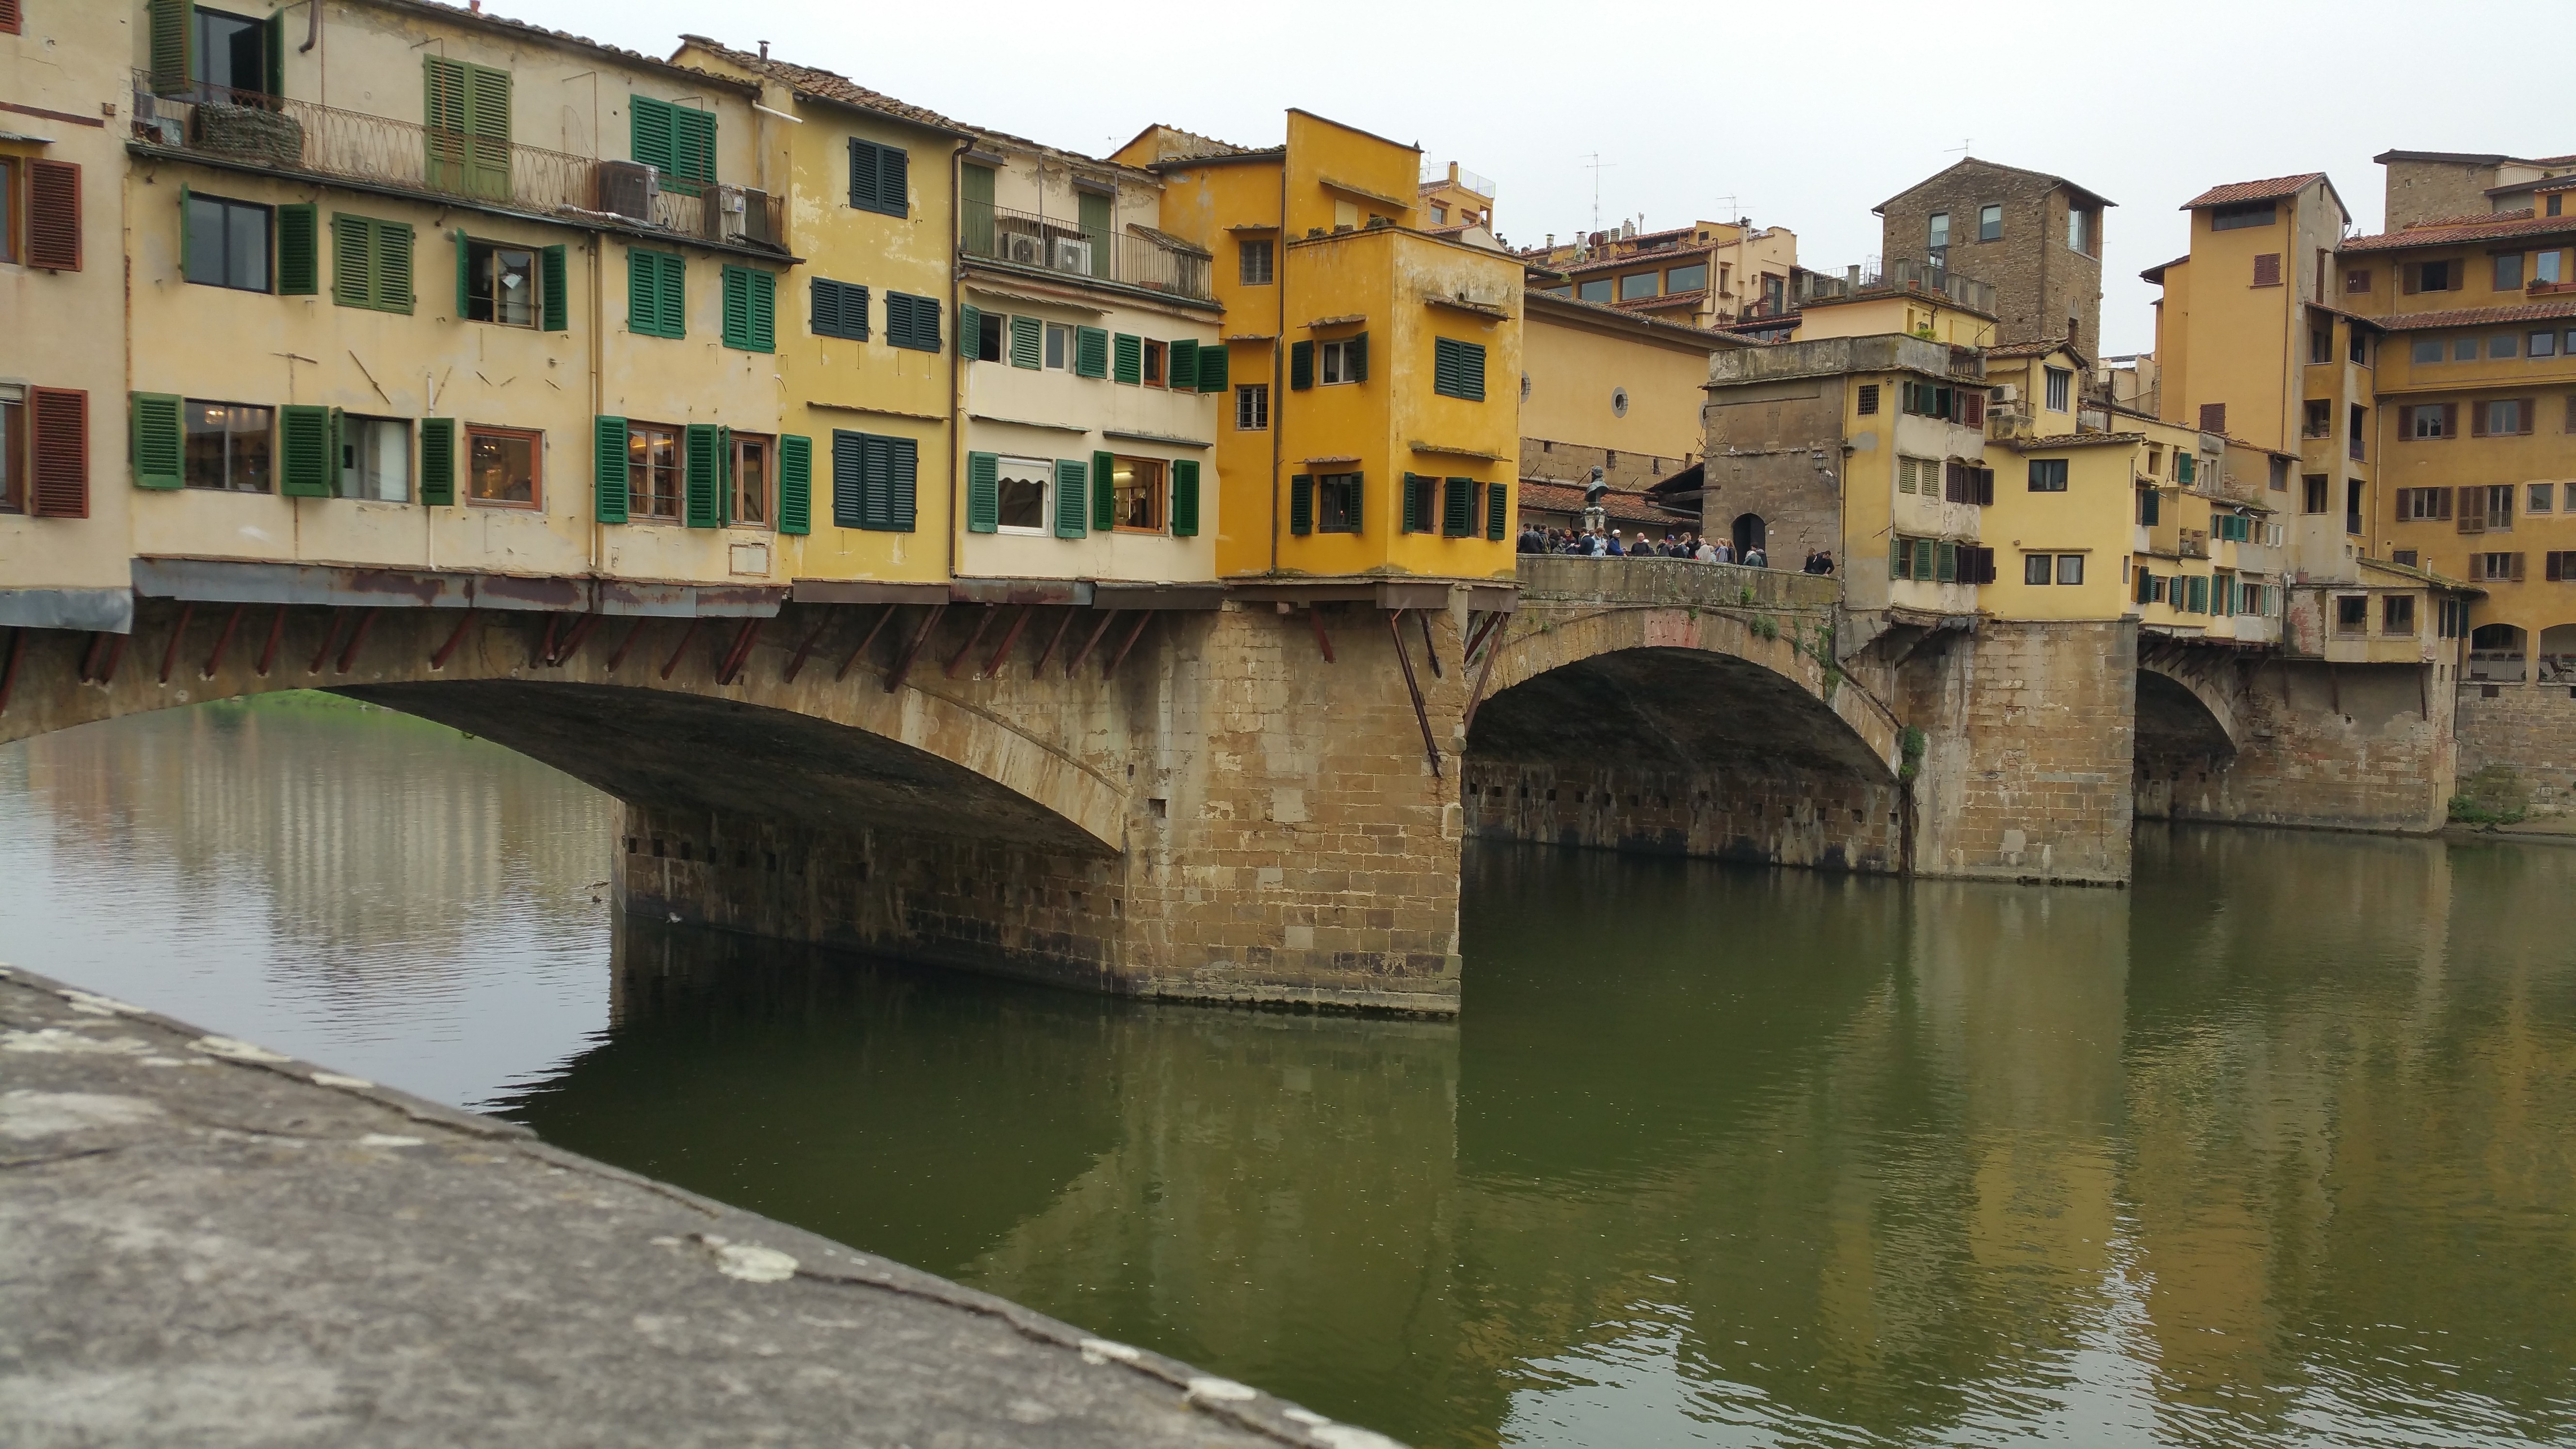
architecture, bridge, town, river, canal, tourist, europe, reflection, holiday, romantic, landmark, italy, historic, tourism, waterway, channel, european, famous, florence, vecchio, ponte, italian